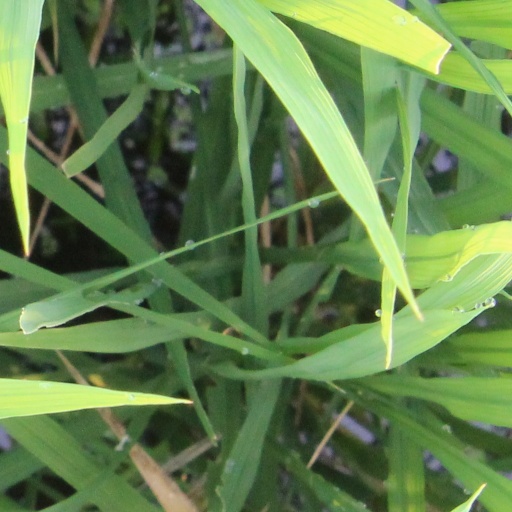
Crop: rice